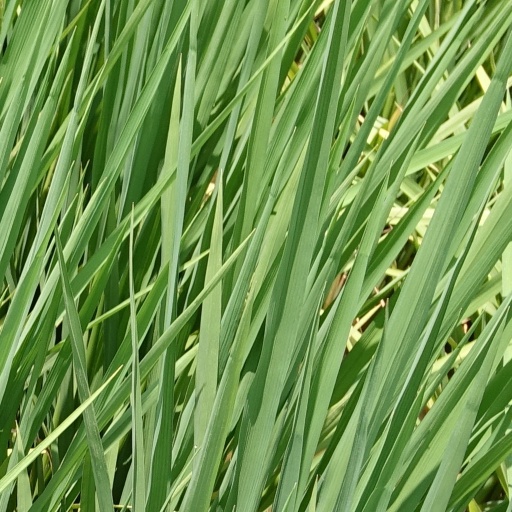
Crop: rice